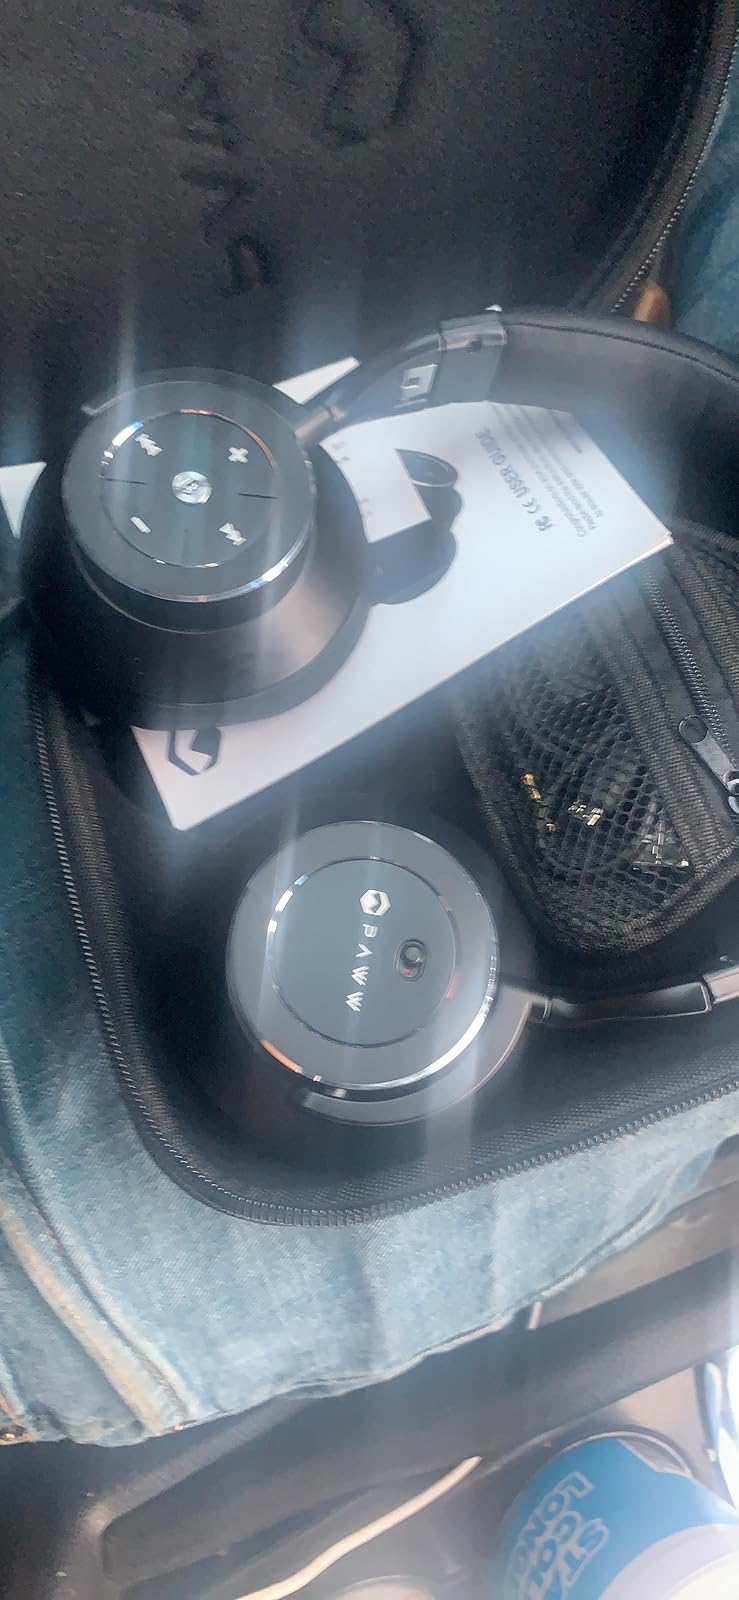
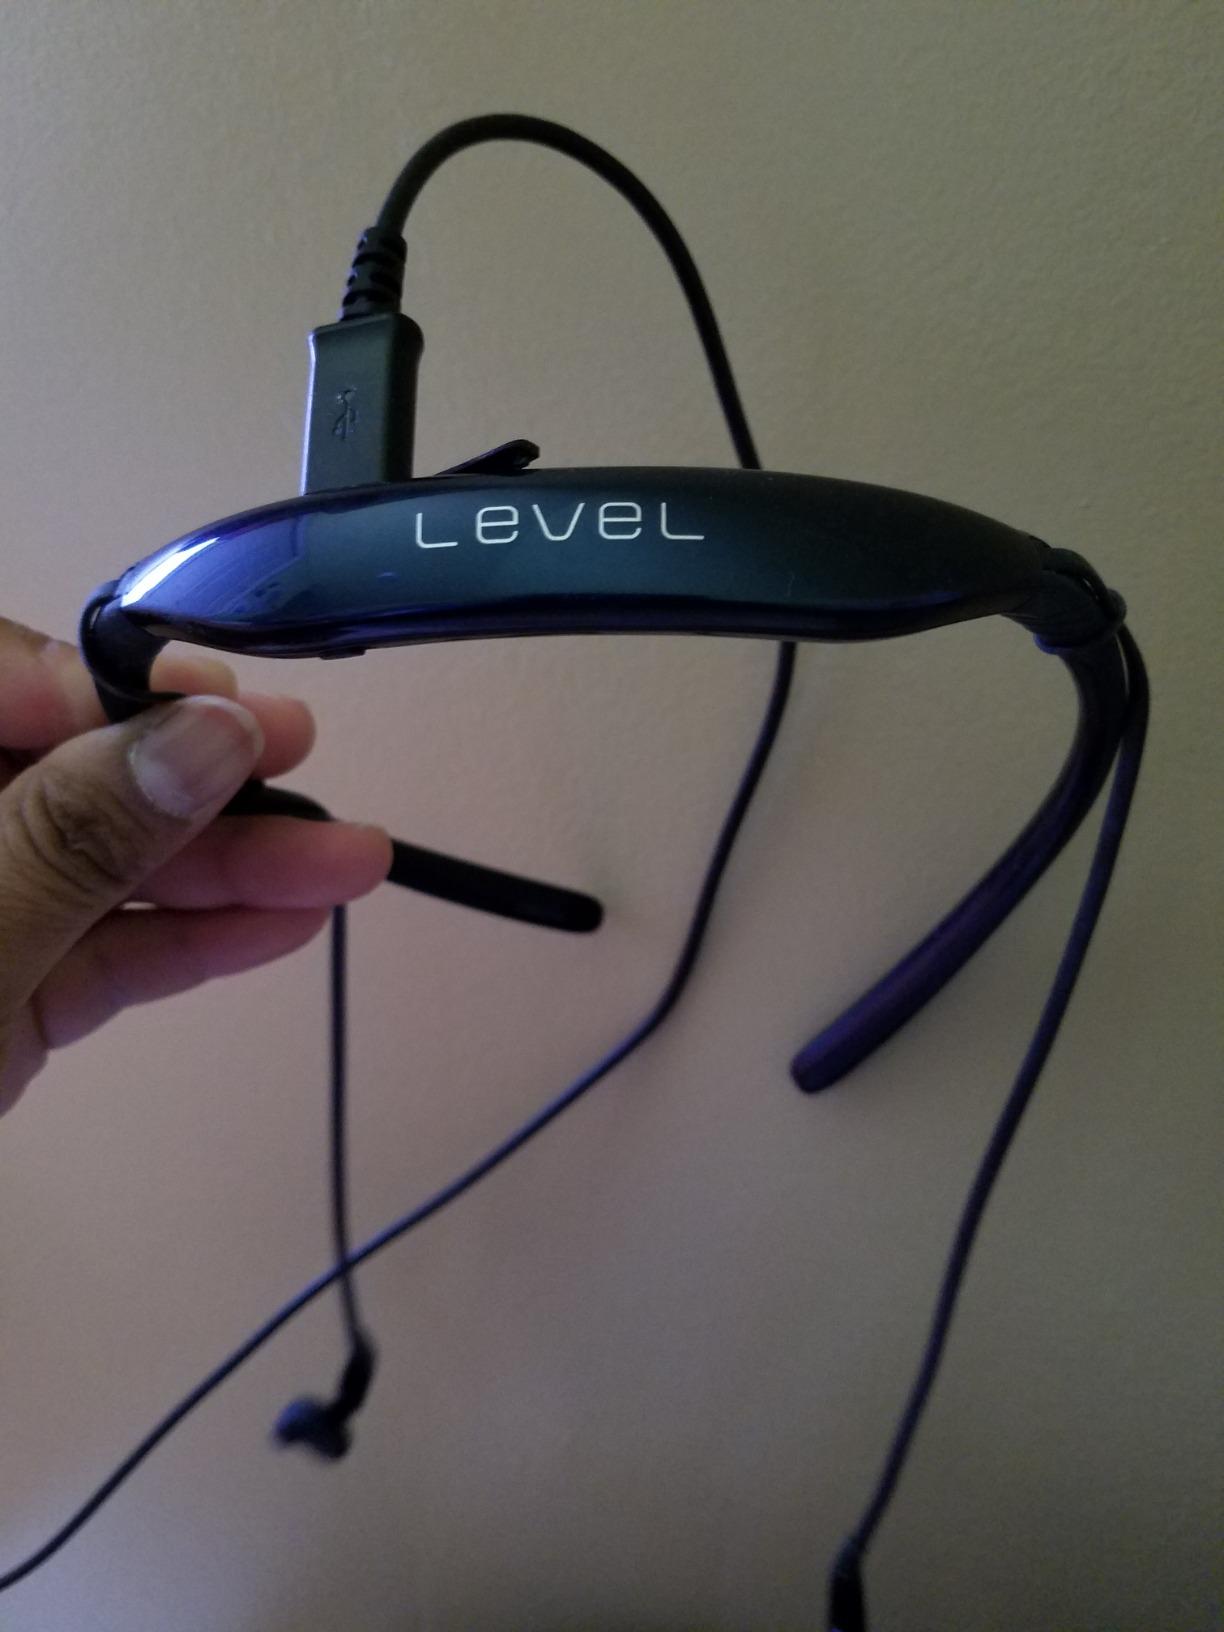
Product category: headphones
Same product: no